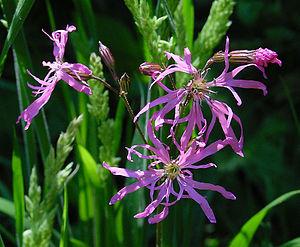
Lychnis fleur de couco